Jagir

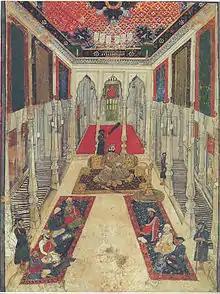
A Maratha Durbar showing the Chief (Raja) and the nobles (Sardars, Jagirdars, Istamuradars and Mankaris) of the state.

A jagir (Hindustani: जागीर/جاگیر, "Jāgīr", Marathi: जहागीर, "Jahāgīrá") also spelled as jageer, was a type of feudal land grant in the Indian subcontinent at the foundation of its Jagirdar (Zamindar) system. It developed during the Islamic era of the Indian subcontinent, starting in the early 13th century, wherein the powers to govern and collect tax from an estate was granted to an appointee of the state. The tenants were considered to be in the servitude of the jagirdar. There were two forms of jagir, one conditional, the other unconditional. The conditional jagir required the governing family to maintain troops and provide their service to the state when asked. The land grant, called , was usually for a holder's lifetime; the land reverted to the state upon the death of the jagirdar.